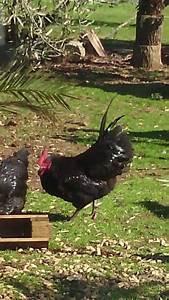
chicken